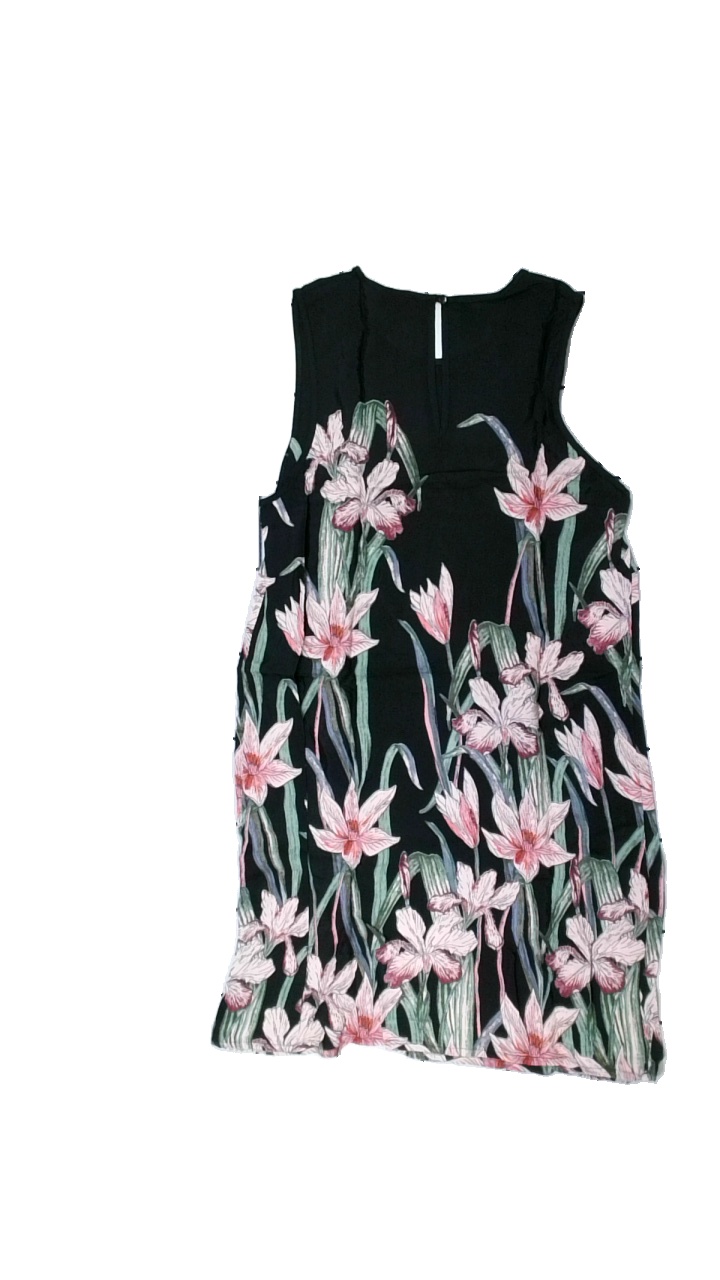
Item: Dress (Ladies)
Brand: Indiska
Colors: Black, Pink, Green
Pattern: Floral print
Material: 100% visc
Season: Summer
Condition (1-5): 5
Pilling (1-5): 5
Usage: Reuse
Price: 50-100